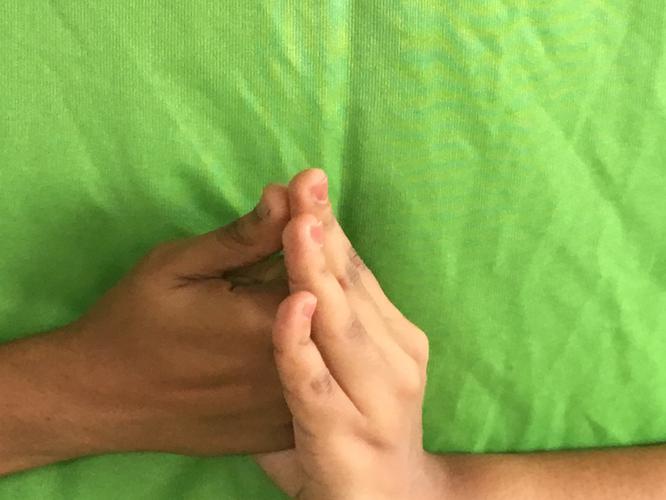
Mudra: Shanka
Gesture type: double_hand